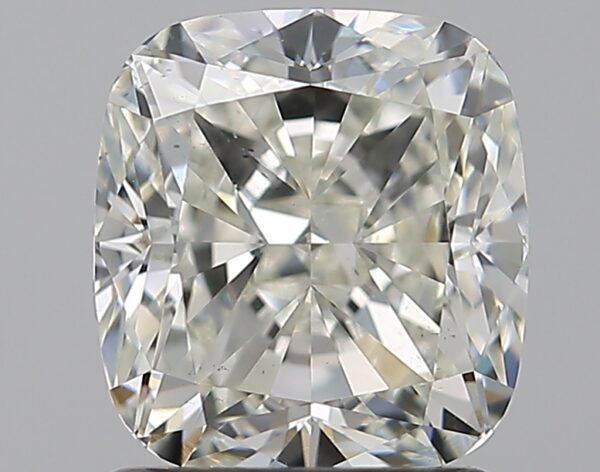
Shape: cushion
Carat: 1.81
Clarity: VS2
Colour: K
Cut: EX
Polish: EX
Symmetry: EX
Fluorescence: N
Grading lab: GIA
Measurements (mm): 6.97 x 6.47 x 4.51